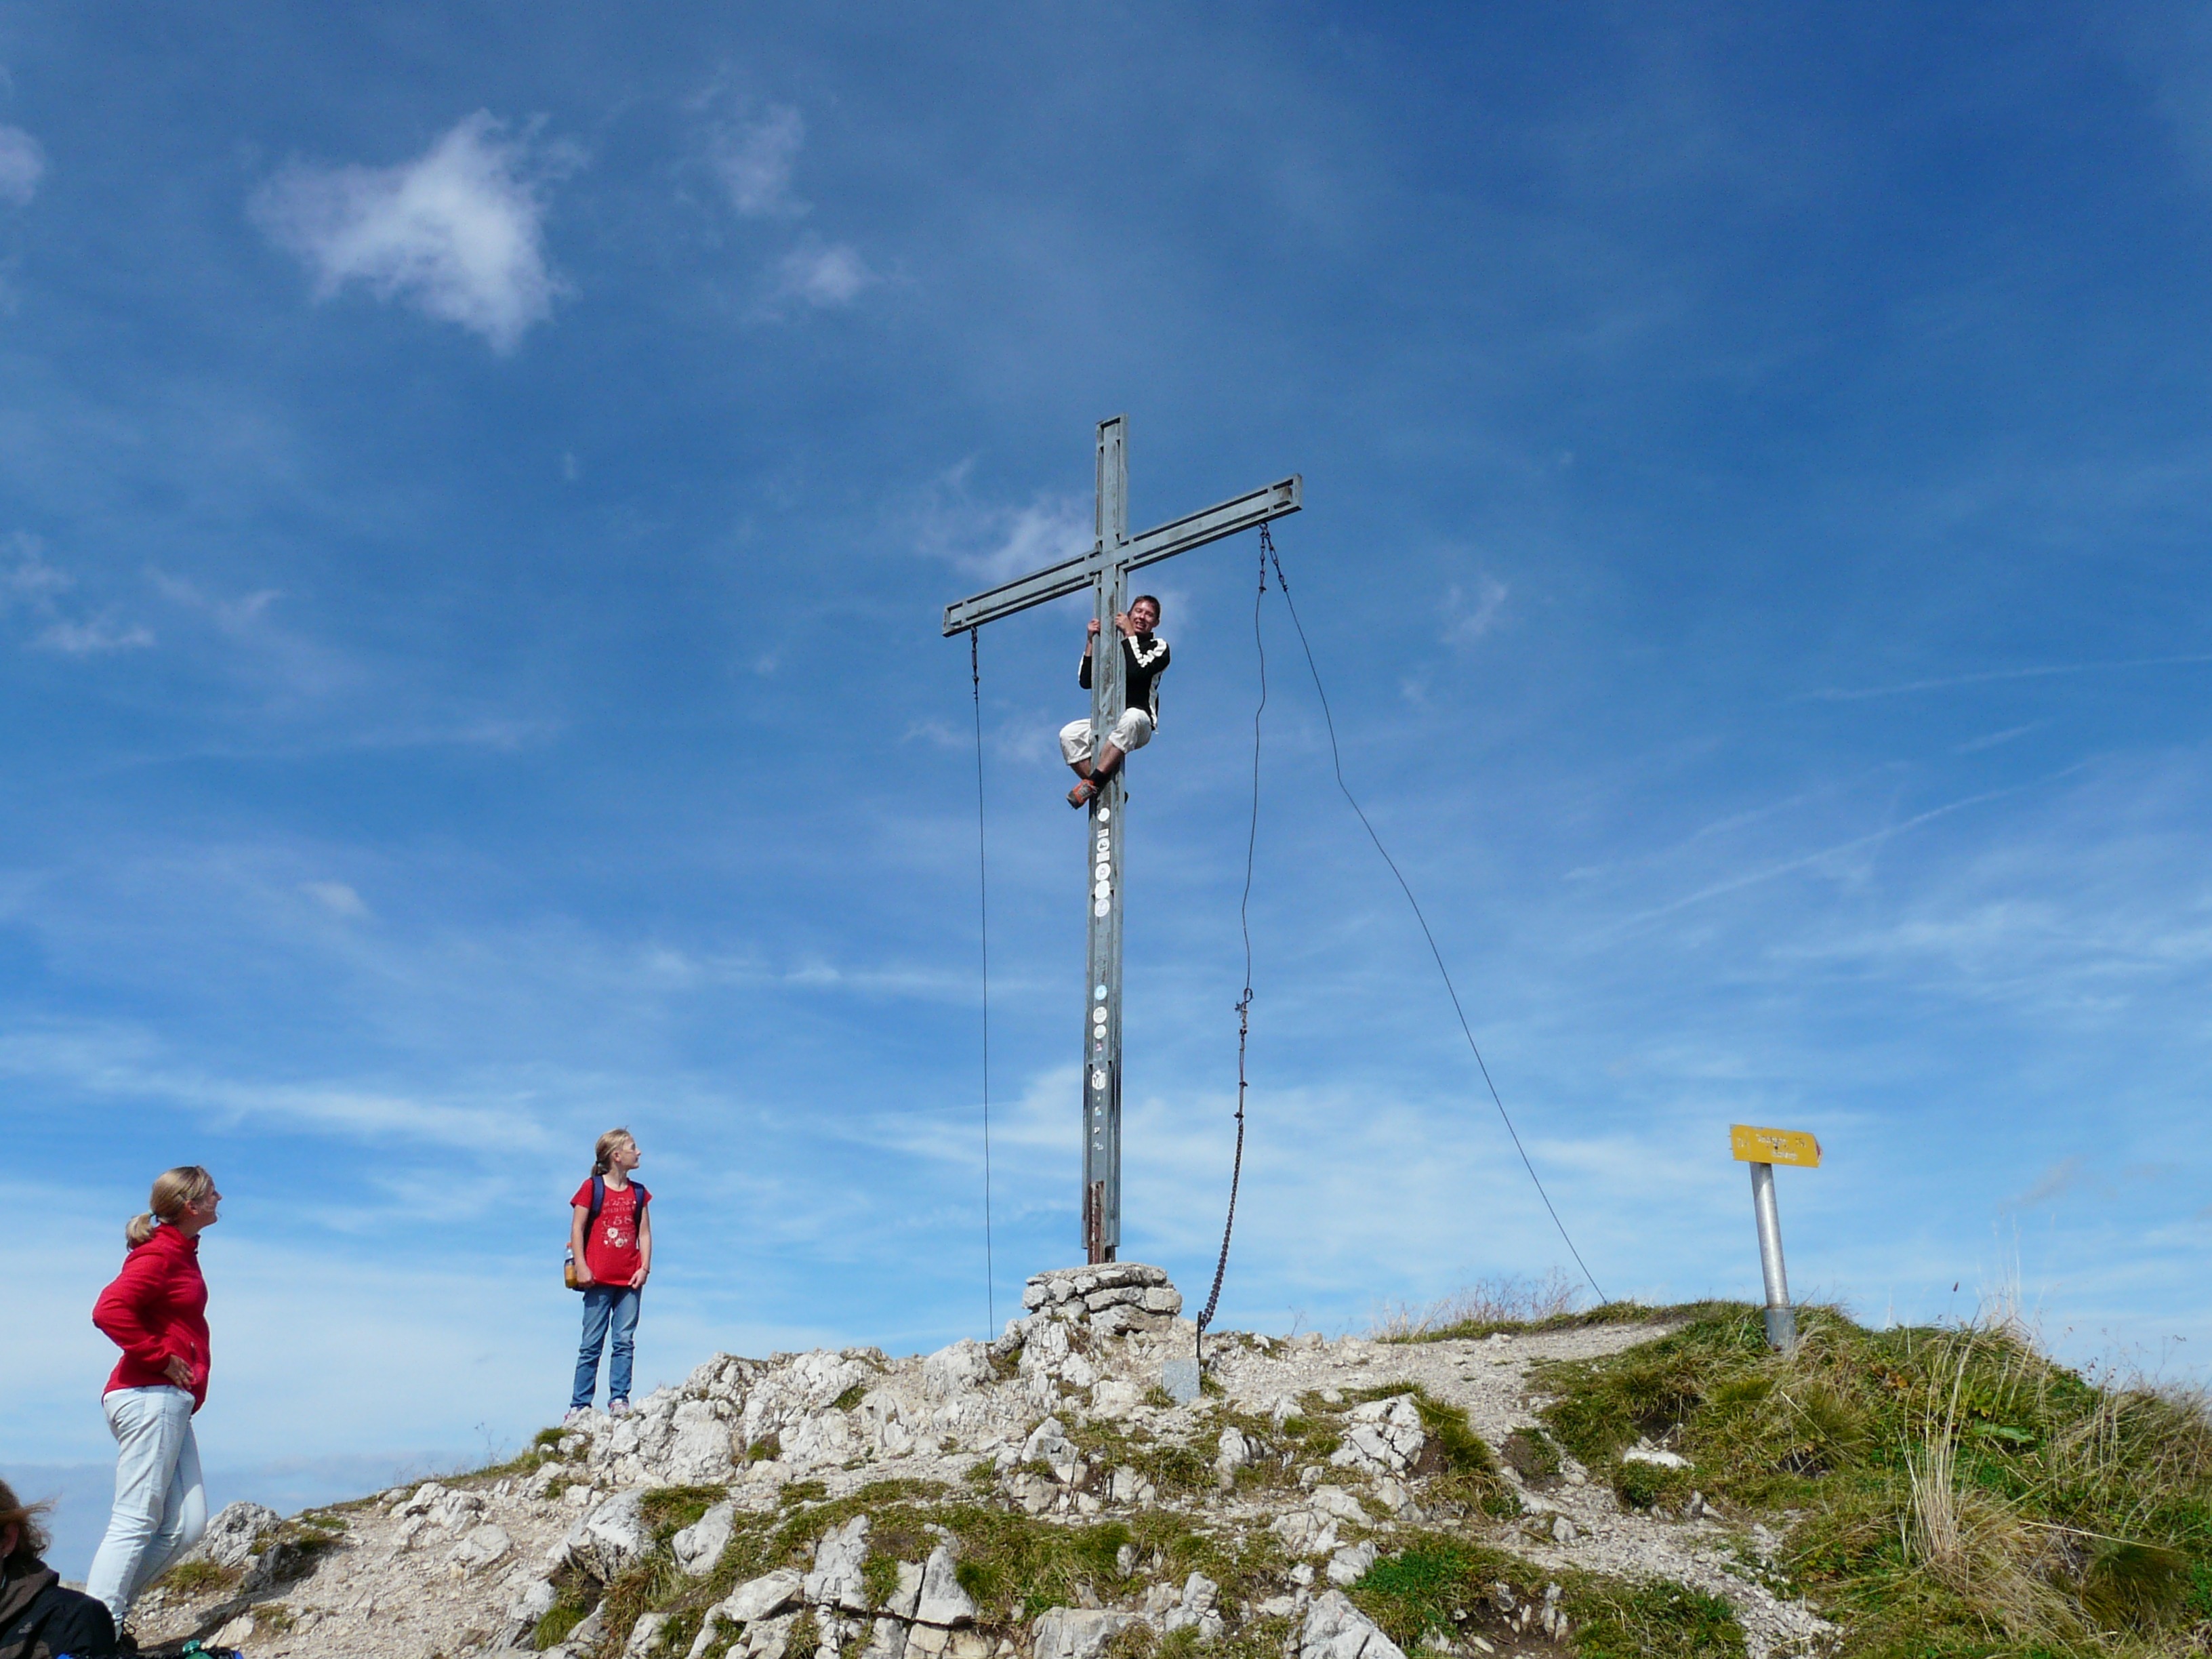
mountain, sky, hiking, adventure, wind, mountain range, mast, alpine, blue, climber, summit, climb, mountaineering, tour, mountainside, mountaineer, tourists, break, nice weather, wanderer, more, bergtour, summit cross, krinnenspitze, sunday outing